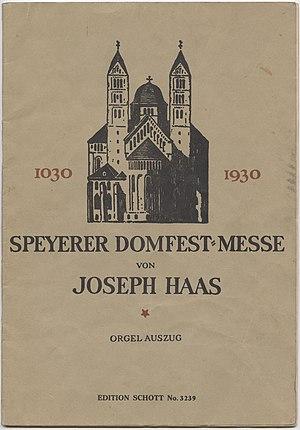
Joseph Haas est un compositeur et un pédagogue allemand, dont l'œuvre traduit un romantisme tardif.